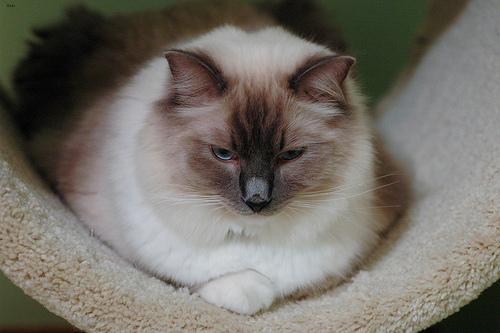
Breed: Ragdoll